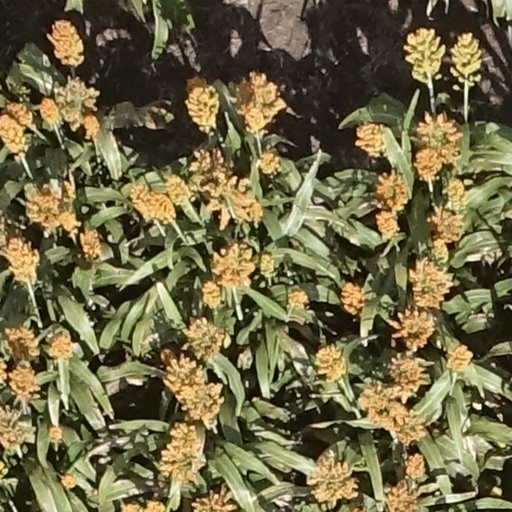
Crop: sorghum